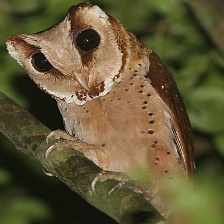
Species: ORIENTAL BAY OWL
Scientific name: PHODILUS BADIUS
ImageNet parent category: great_grey_owl